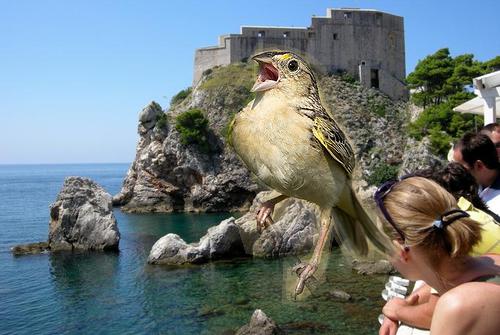
Bird species: Grasshopper_Sparrow
Bird type: landbird
Background: water